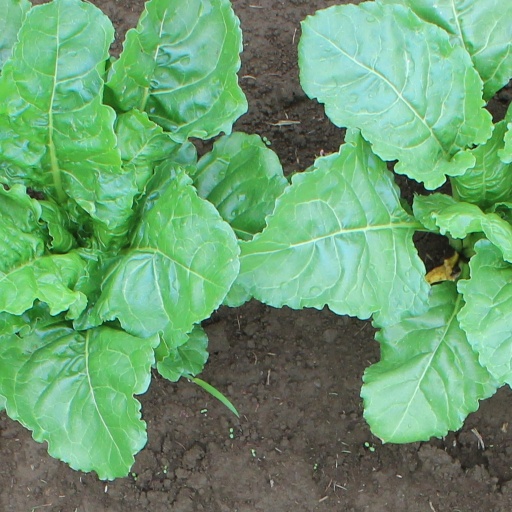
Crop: sugar beet